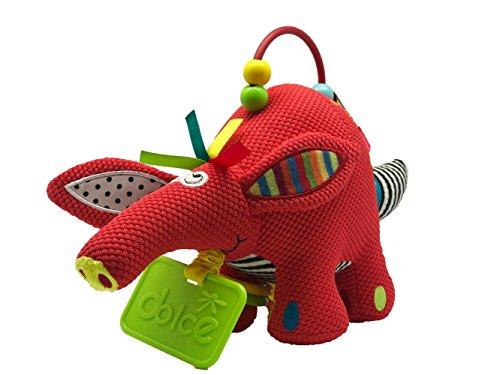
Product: Dolce Baby Aardvark Interactive Stuffed Animal Plush Toy 9", Educational vibrating sensory holiday gift for kids
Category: Toys & Games | Stuffed Animals & Plush Toys | Plush Interactive Toys
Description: Dolce Teether.
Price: $9.59
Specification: ProductDimensions:4.5x8x12inches|ItemWeight:6.2ounces|ShippingWeight:6.2ounces(Viewshippingratesandpolicies)|DomesticShipping:ItemcanbeshippedwithinU.S.|InternationalShipping:ThisitemcanbeshippedtoselectcountriesoutsideoftheU.S.LearnMore|ASIN:B0787CN4NS|Itemmodelnumber:95304|Manufacturerrecommendedage:0-4years